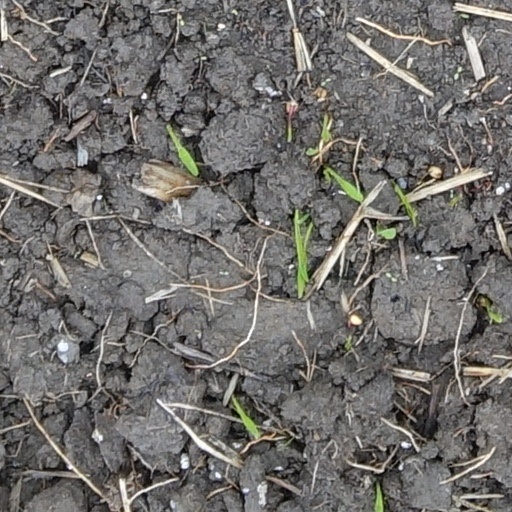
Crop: wheat